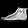
Label: Sneaker